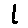
Label: 1